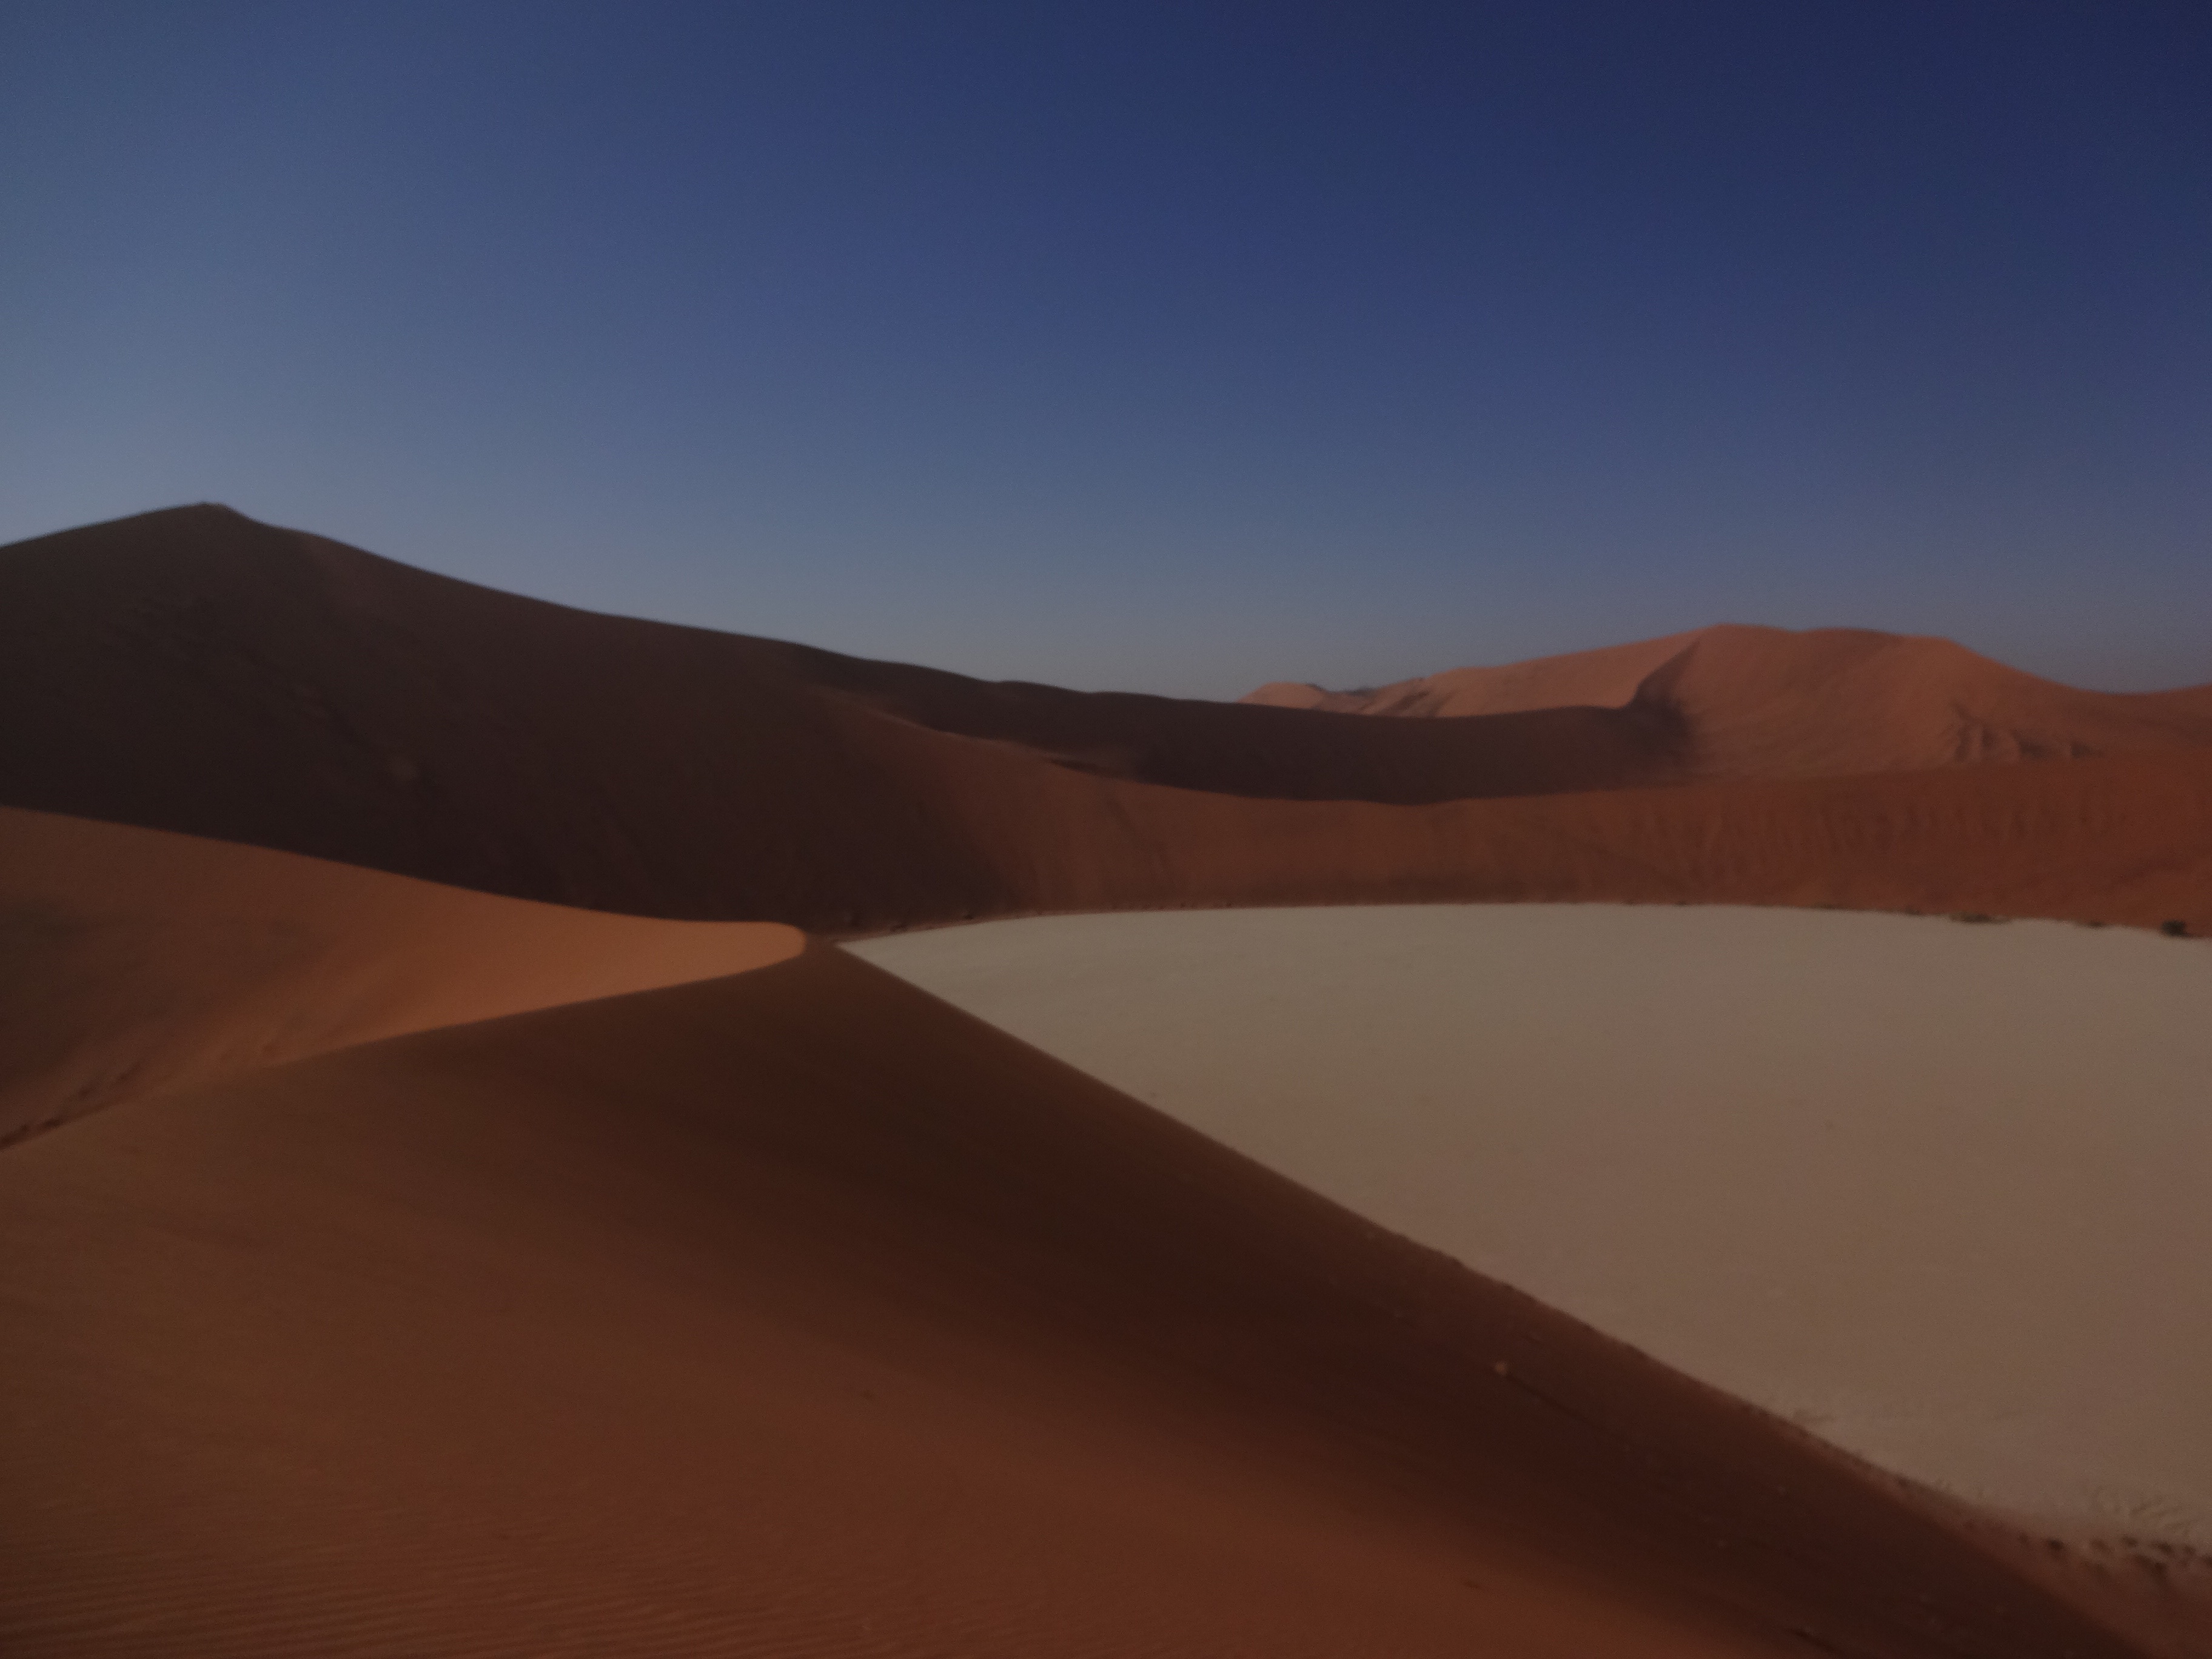
landscape, nature, sand, sky, arid, desert, dune, summer, dry, africa, heat, footprints, outdoors, hot, plateau, habitat, sahara, wadi, landform, erg, namibia, sossusvlei, natural environment, geographical feature, aeolian landform